Janie Porter Barrett

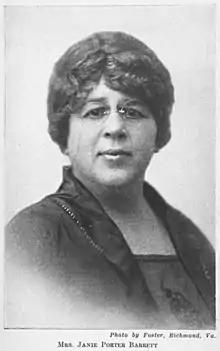
Barrett,

Janie Porter Barrett ( Porter; August 9, 1865 – August 27, 1948) was an American social reformer, educator and welfare worker. She established the Virginia Industrial School for Colored Girls, a pioneering rehabilitation center for African-American female "delinquents". She was also the founder of the Virginia State Federation of Colored Women's Clubs.